Yellow-bellied elaenia

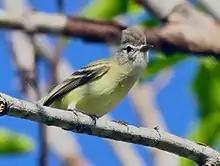
Yellow-bellied elaenia in Antón, Panama

The yellow-bellied elaenia is long and weighs . It is medium-sized, has a small head, and a bushy crest. The sexes have the same plumage. Adults of the nominate subspecies "E. f. flavogaster" have a brownish olive crown with a partially concealed white stripe in the middle of the crest. They have whitish lores and a faint whitish eyering on an otherwise pale brownish olive face. Their upperparts are brownish olive. Their wings are slightly duskier than the back with yellowish white edges on the flight feathers and tips on the coverts; the latter show as two wing bars. Their tail is also slightly duskier than the back. Their throat is pale gray, their breast olive gray, and their belly yellow to pale yellow to whitish.